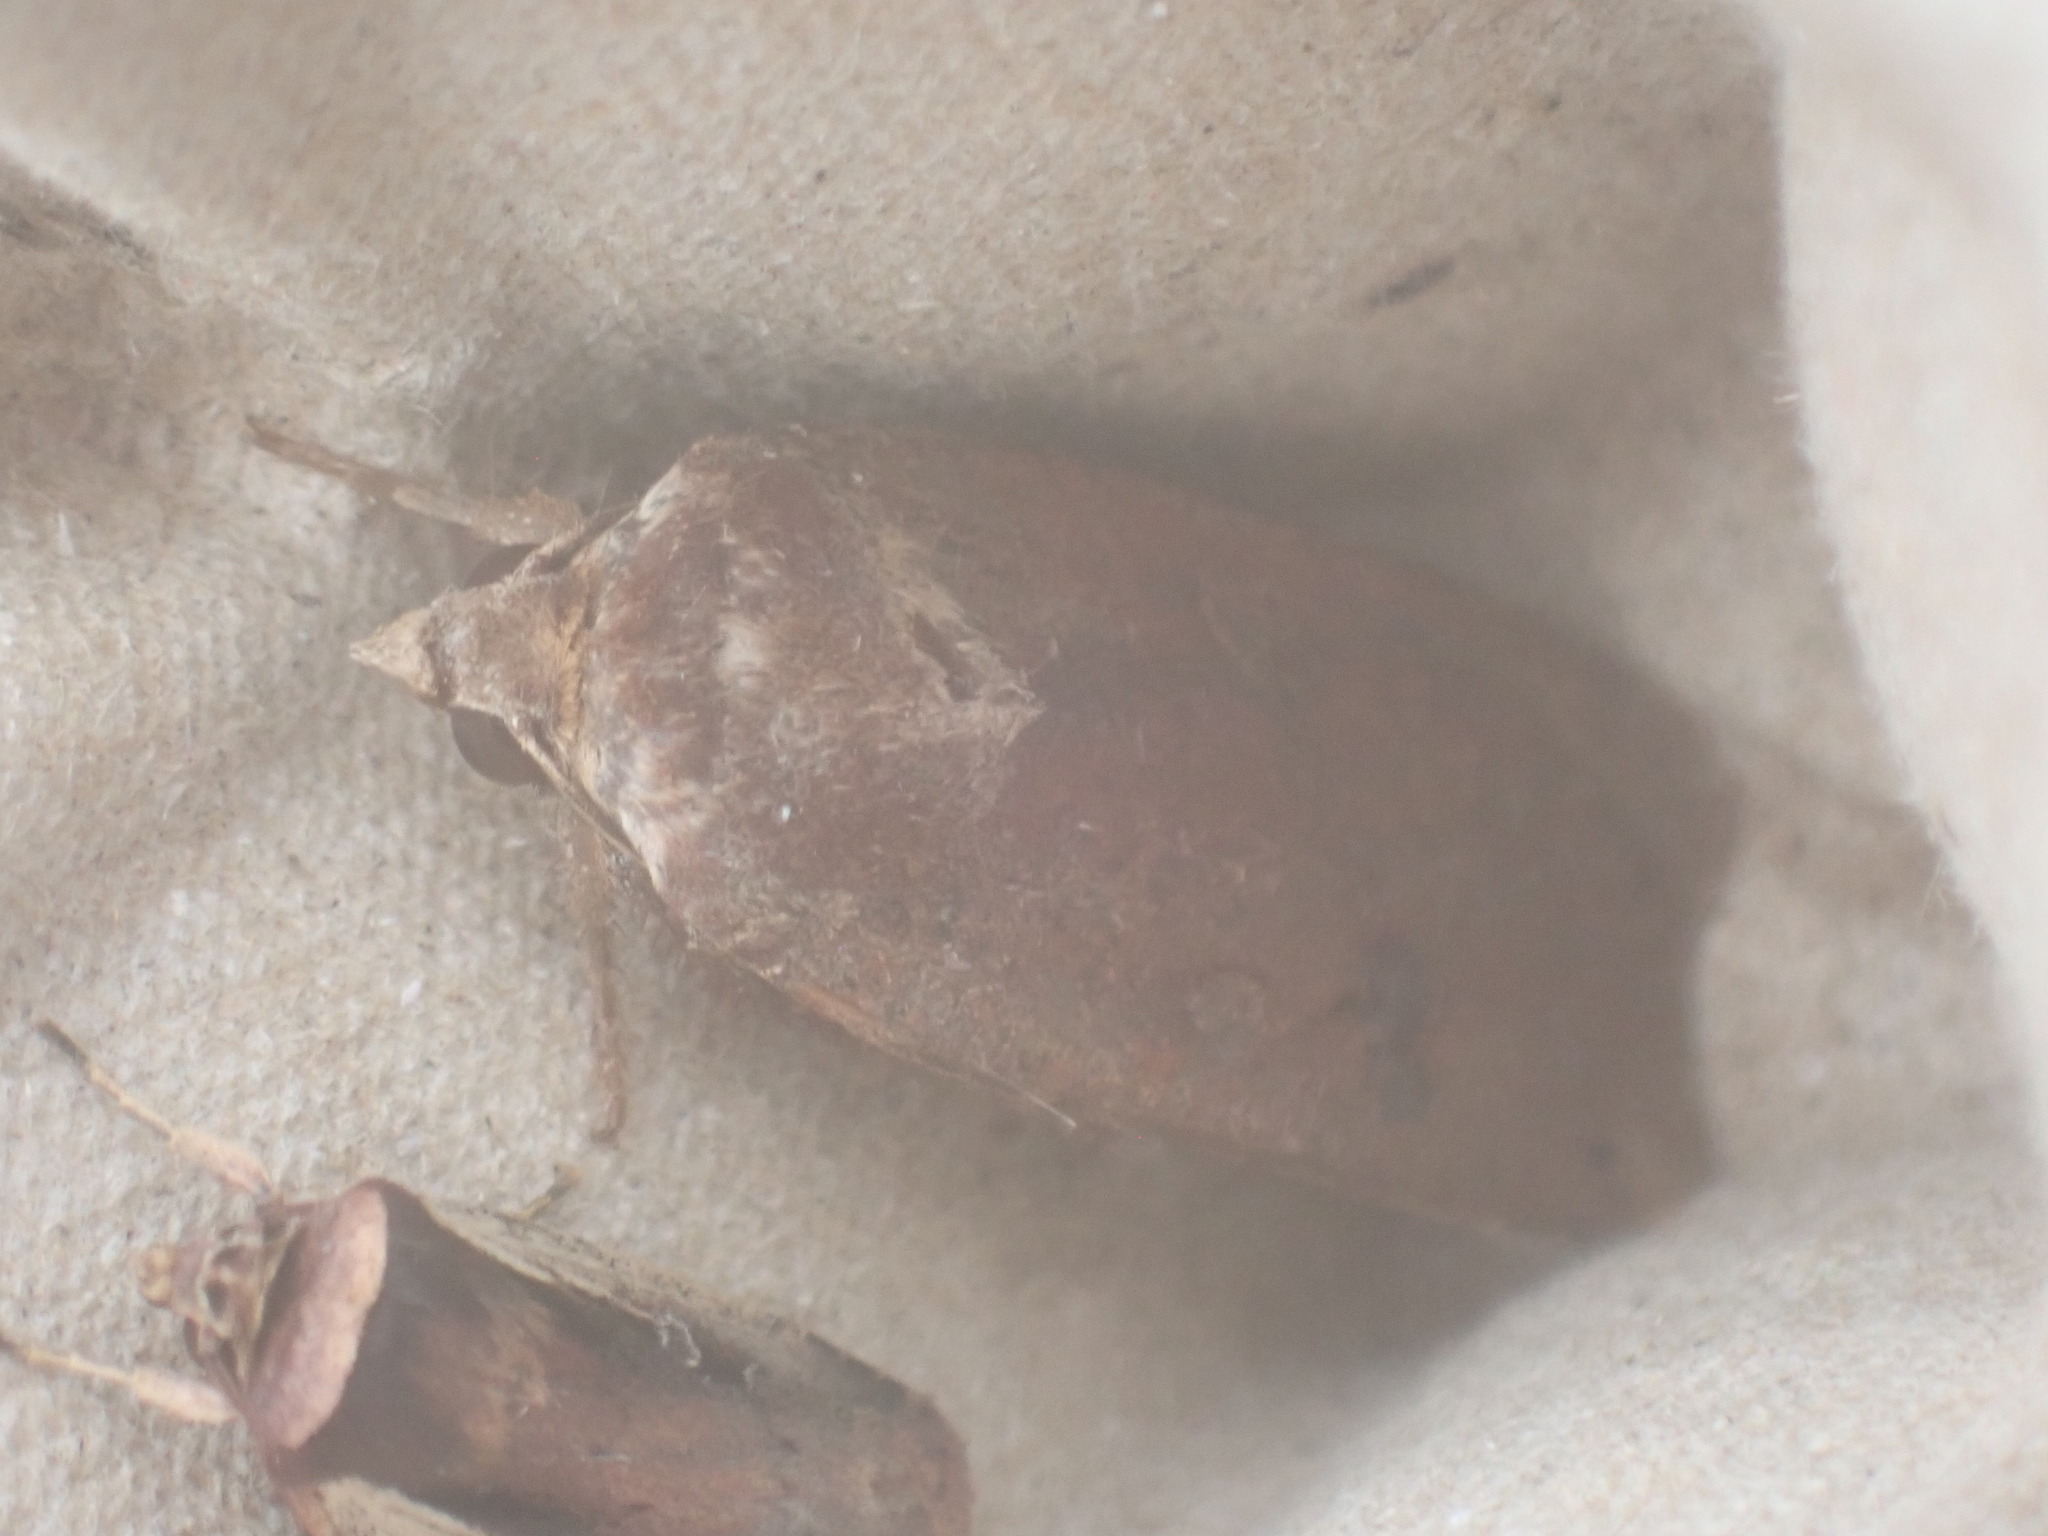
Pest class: cutworms